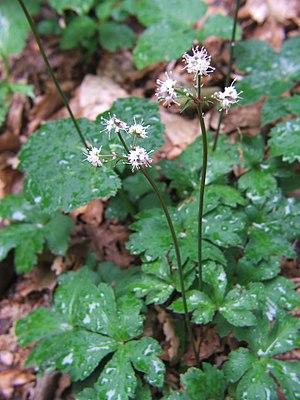
Cette liste de Tracheophyta de Bosnie-Herzégovine, ainsi que d’espèces introduites est un aperçu incomplet d’espèces de mousses, de fougères, de gymnospermes et d’angiospermes citées dans la littérature disponible en langues bosniaque, croate, serbe et serbo-croate. Cet aperçu n’inclue pas des espèces cultivées ni celles occasionnellement introduites.